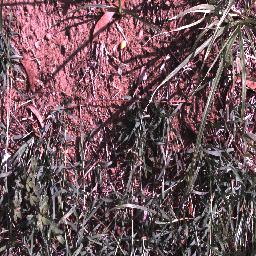
Label: negative